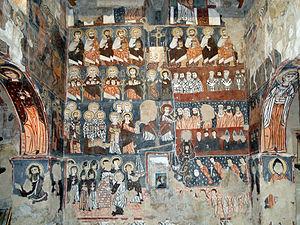
Fresques du Jugement dernier dans l'église du monastère de Mar Mousa, Syrie
La fresque est une technique particulière de peinture murale dont la réalisation s'opère sur un enduit appelé intonaco, avant qu'il ne soit sec. Le terme vient de l'italien affresco qui signifie « dans le frais ».